Question: Please indicate a possible affordance area of the knife that can be used for cutting
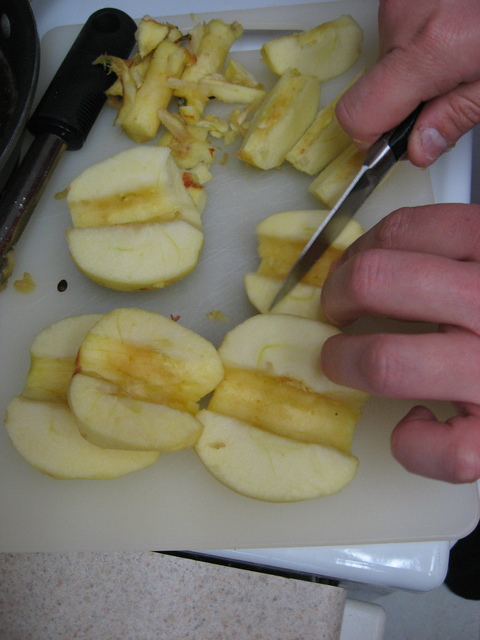
Answer: [261, 142, 419, 327]